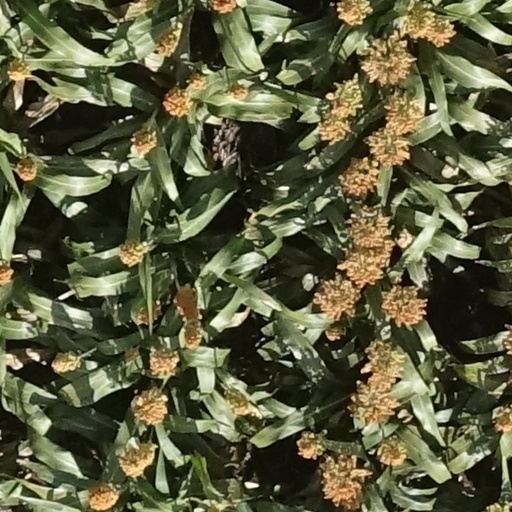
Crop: sorghum